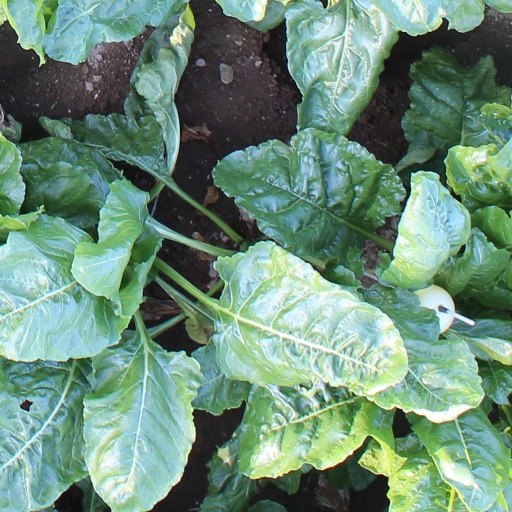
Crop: sugar beet